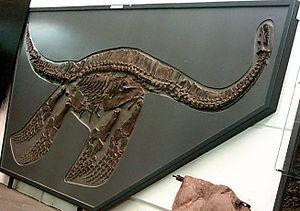
Plesiosaurus est un genre de grand reptiles aquatiques du super-ordre des Sauropterygia. Le Plesiosaurus vivait au début du Jurassique et est connu pour les squelettes presque complets retrouvés dans le Lias d'Angleterre et d'Allemagne. Il se distingue par une petite tête, un cou long et mince, un corps ressemblant à celui des tortues, une queue courte et deux paires de grandes nageoires. Il prête son nom à l'ordre des Plesiosauria, dont il est l'un des premiers et typiques membres.